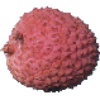
Label: Lychee 1